Hagen-Wehringhausen station

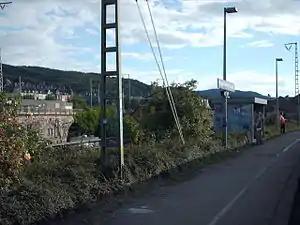

Hagen-Wehringhausen station is a through station in the city of Hagen in the German state of North Rhine-Westphalia. The station was opened on 27 May 1979 on a section of the Düsseldorf-Derendorf–Dortmund Süd railway, opened by the Rhenish Railway Company ("RhE") between Wuppertal-Wichlinghausen and Hagen RhE station (now Hagen-Eckesey depot) on 15 September 1879. It has one platform track and it is classified by Deutsche Bahn as a category 6 station. The track bed in the station and the nearby bridge at the eastern end of the station are constructed to carry a second track. The only entrance to the station is a staircase which leads to Minervastraße.